U880

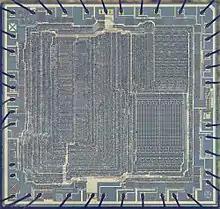
Die of the U880; size 4513 μm x 4251 μm (first die shrink 1984); chip inscription at the bottom of the image: "U880/5 HL JH 84"

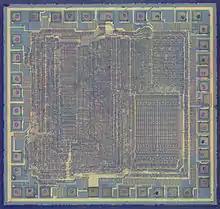
Die of the U880; size 3601 μm x 3409 μm (second die shrink 1990); chip inscription at the bottom of the image: "U880/6 HL MME 1990"

The U880 was manufactured in NMOS technology and encased in a plastic DIL40 package with a pin spacing of 2.5 mm (export versions had the Western pin spacing of 2.54 mm; Russian variants also came in a ceramic package).